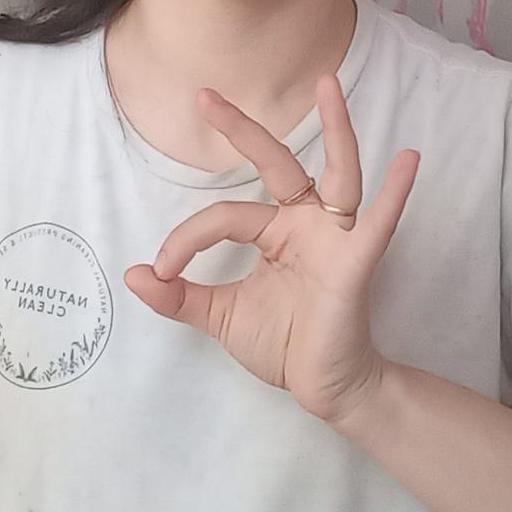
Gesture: ok